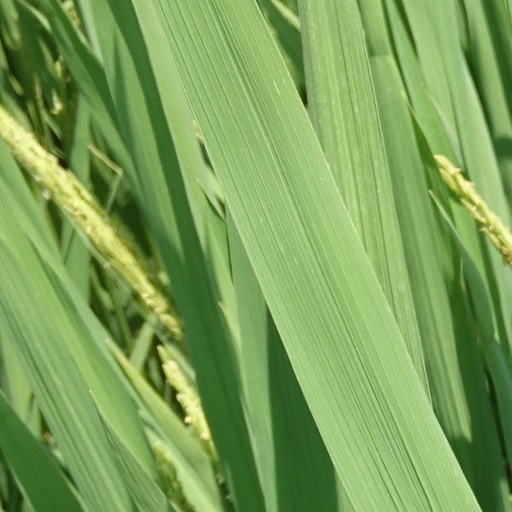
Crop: rice